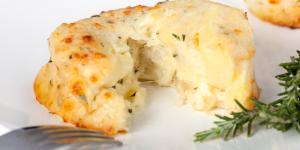
sufle de atun